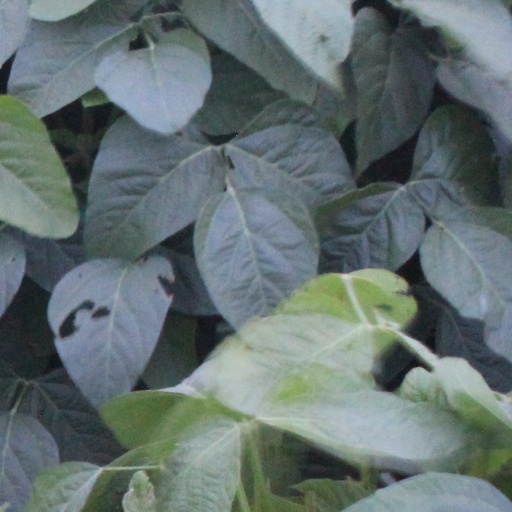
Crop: soybean